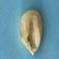
Maize quality: Bad